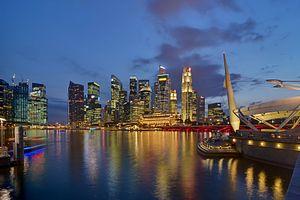
Cet article dresse une liste des villes classées par ordre de population.